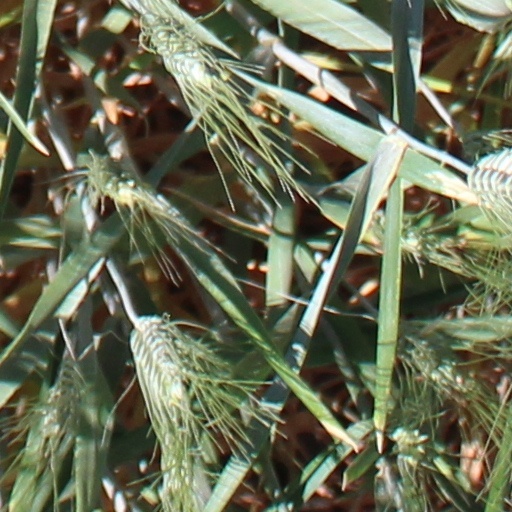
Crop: wheat